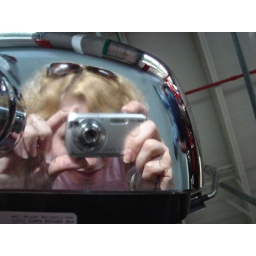
I am standing underneath the driver's side mirror on the fire truck and looking up...